Dunlop, Kolkata

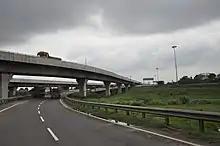
Belghoria Expressway, Dunlop

B.T. Road (part of both SH 1 and SH 2) passes through Dunlop. Belghoria Expressway also passes through Dunlop. "Dunlop Crossing" (B.T. Road, Gopal Lal Tagore Road and PWD Road Junction) is one of the largest crossings near Kolkata which connects Kolkata with Northern suburban areas and Howrah, Hooghly.